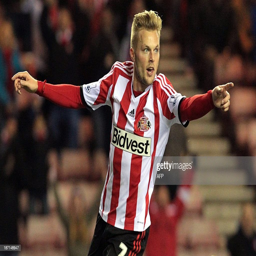
midfielder celebrates scoring his team 's second goal during the football match .